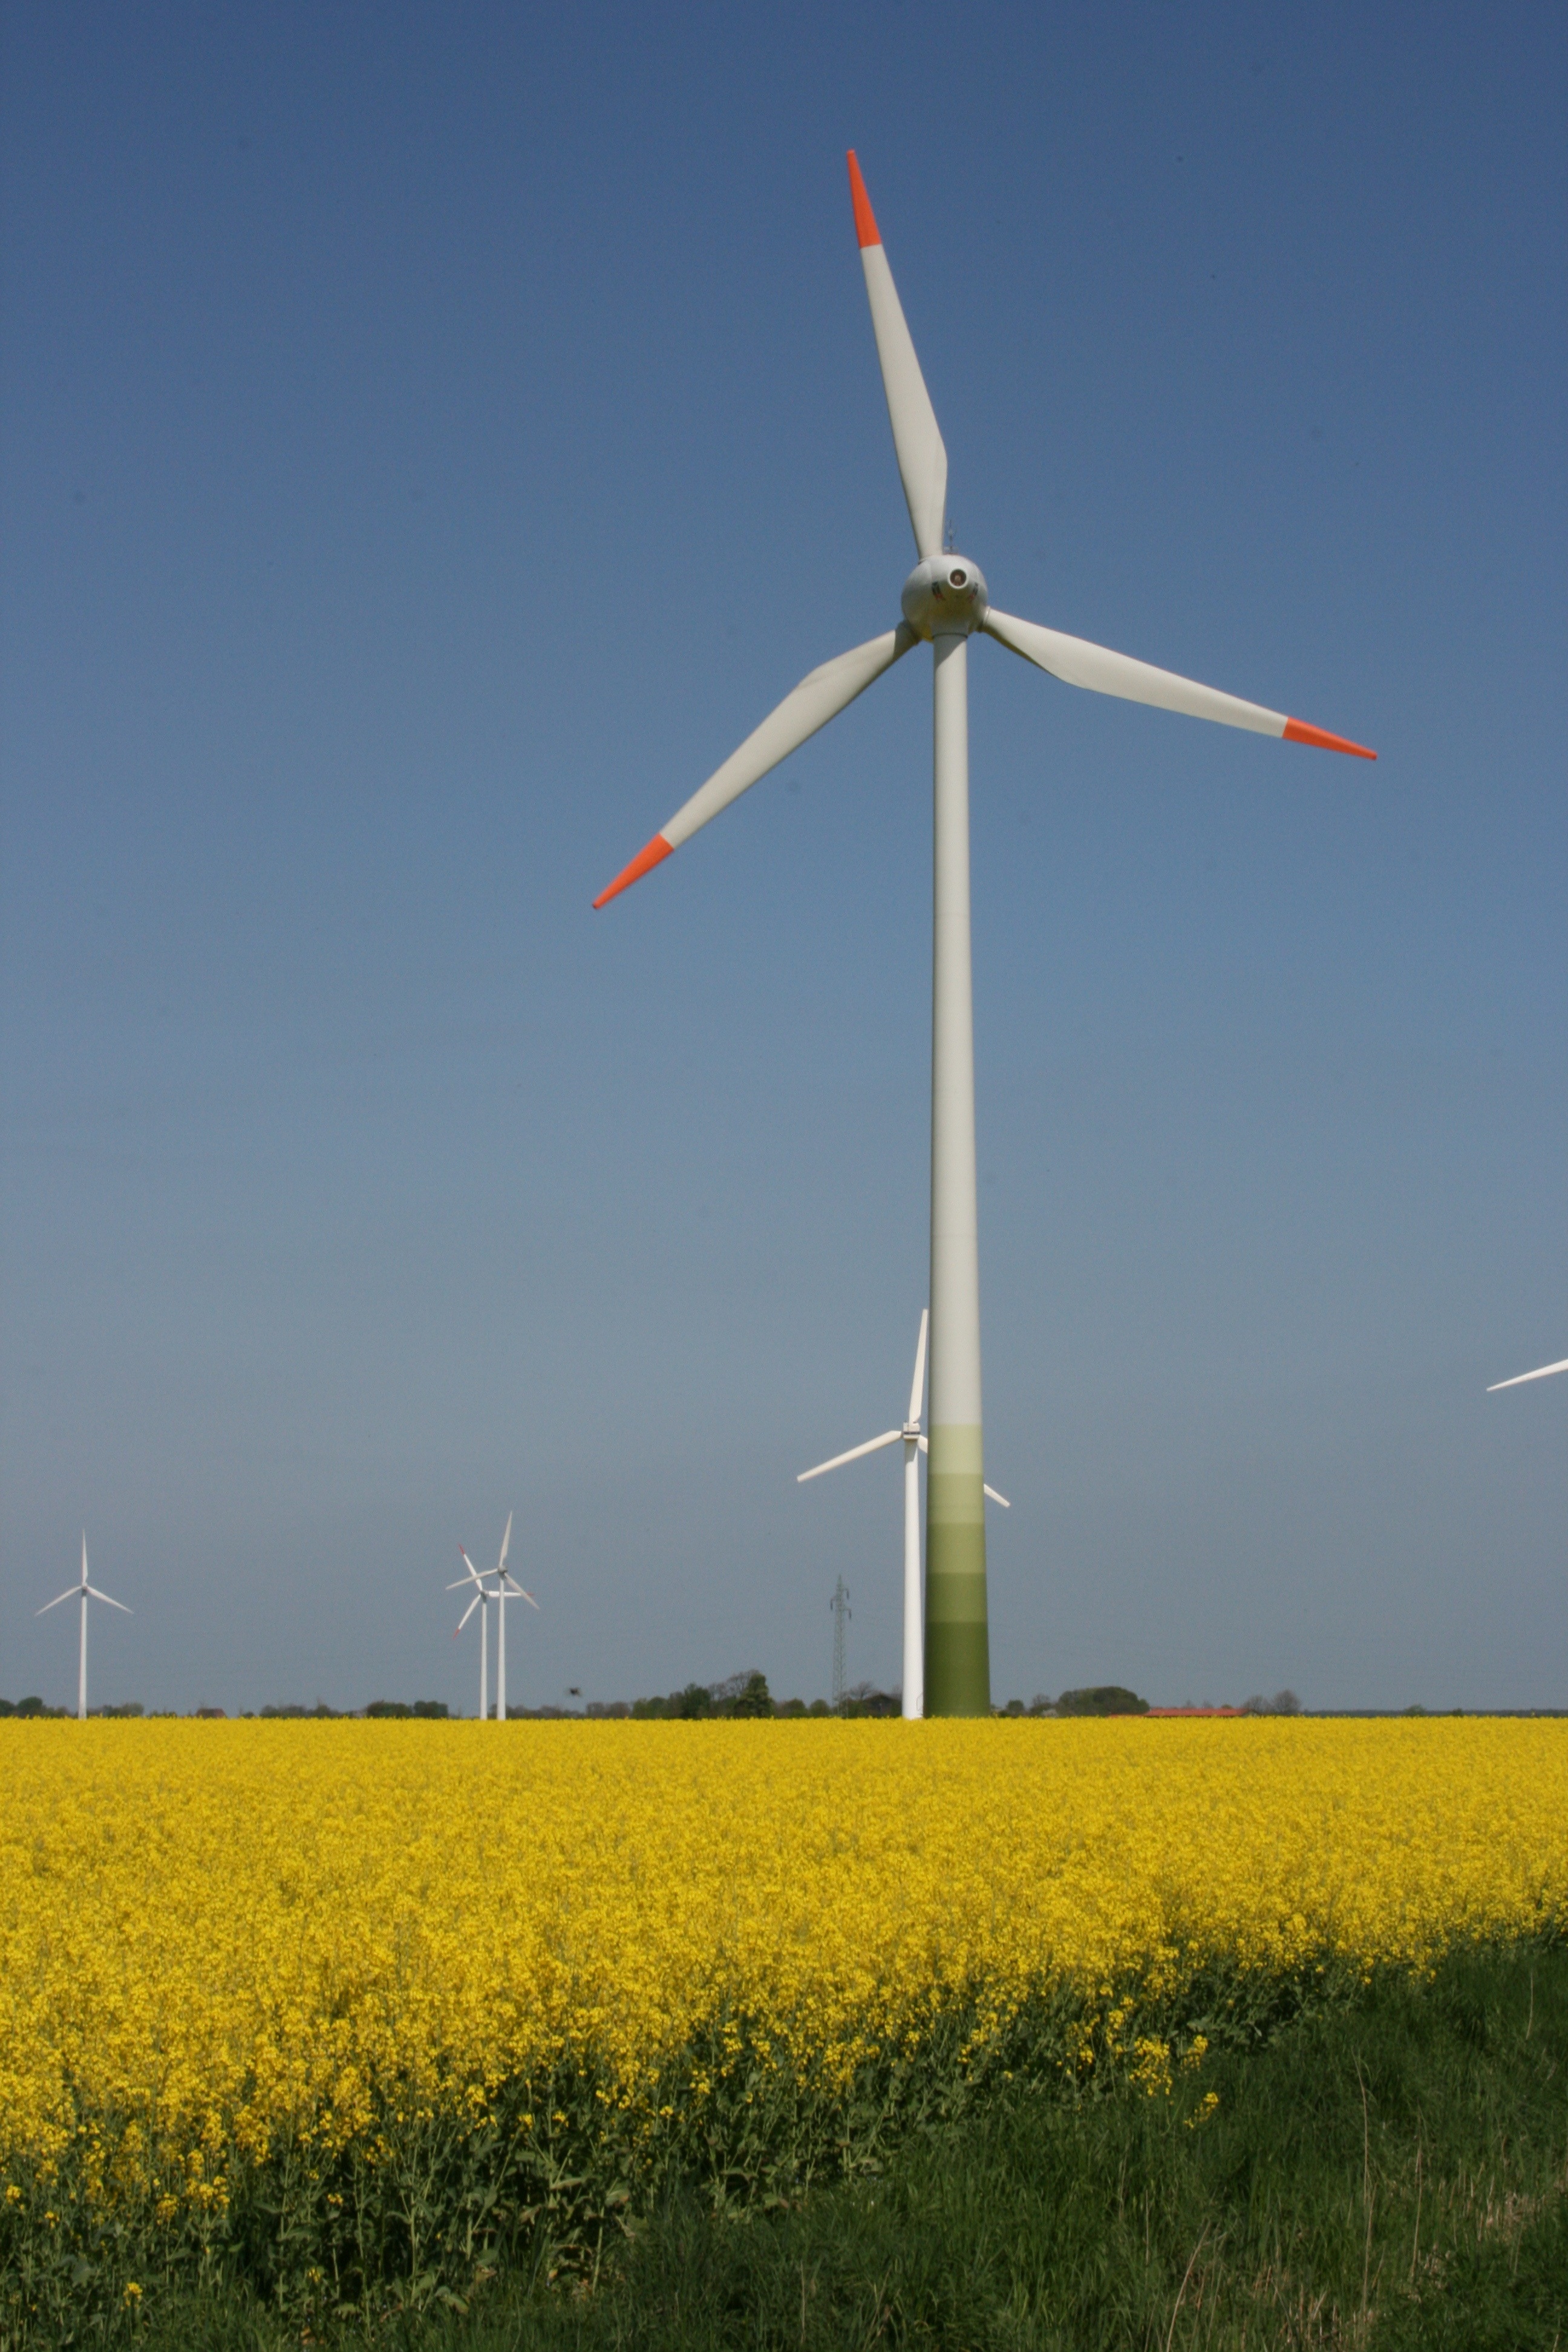
landscape, sea, coast, sky, field, prairie, windmill, wind, machine, wind turbine, pinwheel, wind energy, energy, wind power, grassland, wind farm, renewable energy, power generation, north sea, mecklenburg, nordfriesland, environmental technology, field of rapeseeds